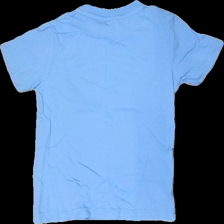
View: back
Type: T-shirt
Category: Children
Brand: Not in the list
Brand text on label: mk design
Colors: Blue, White, Grey, Multicolor
Material: 100% cotton
Pattern: Animal print
Cut: Regular
Size: 140
Season: All
Damage location: bottom center
Damage 2 location: top left
Price range: <50
Recommended usage: Reuse
Description: blå t-shirt med får och text fram, lätt nopprig över hela